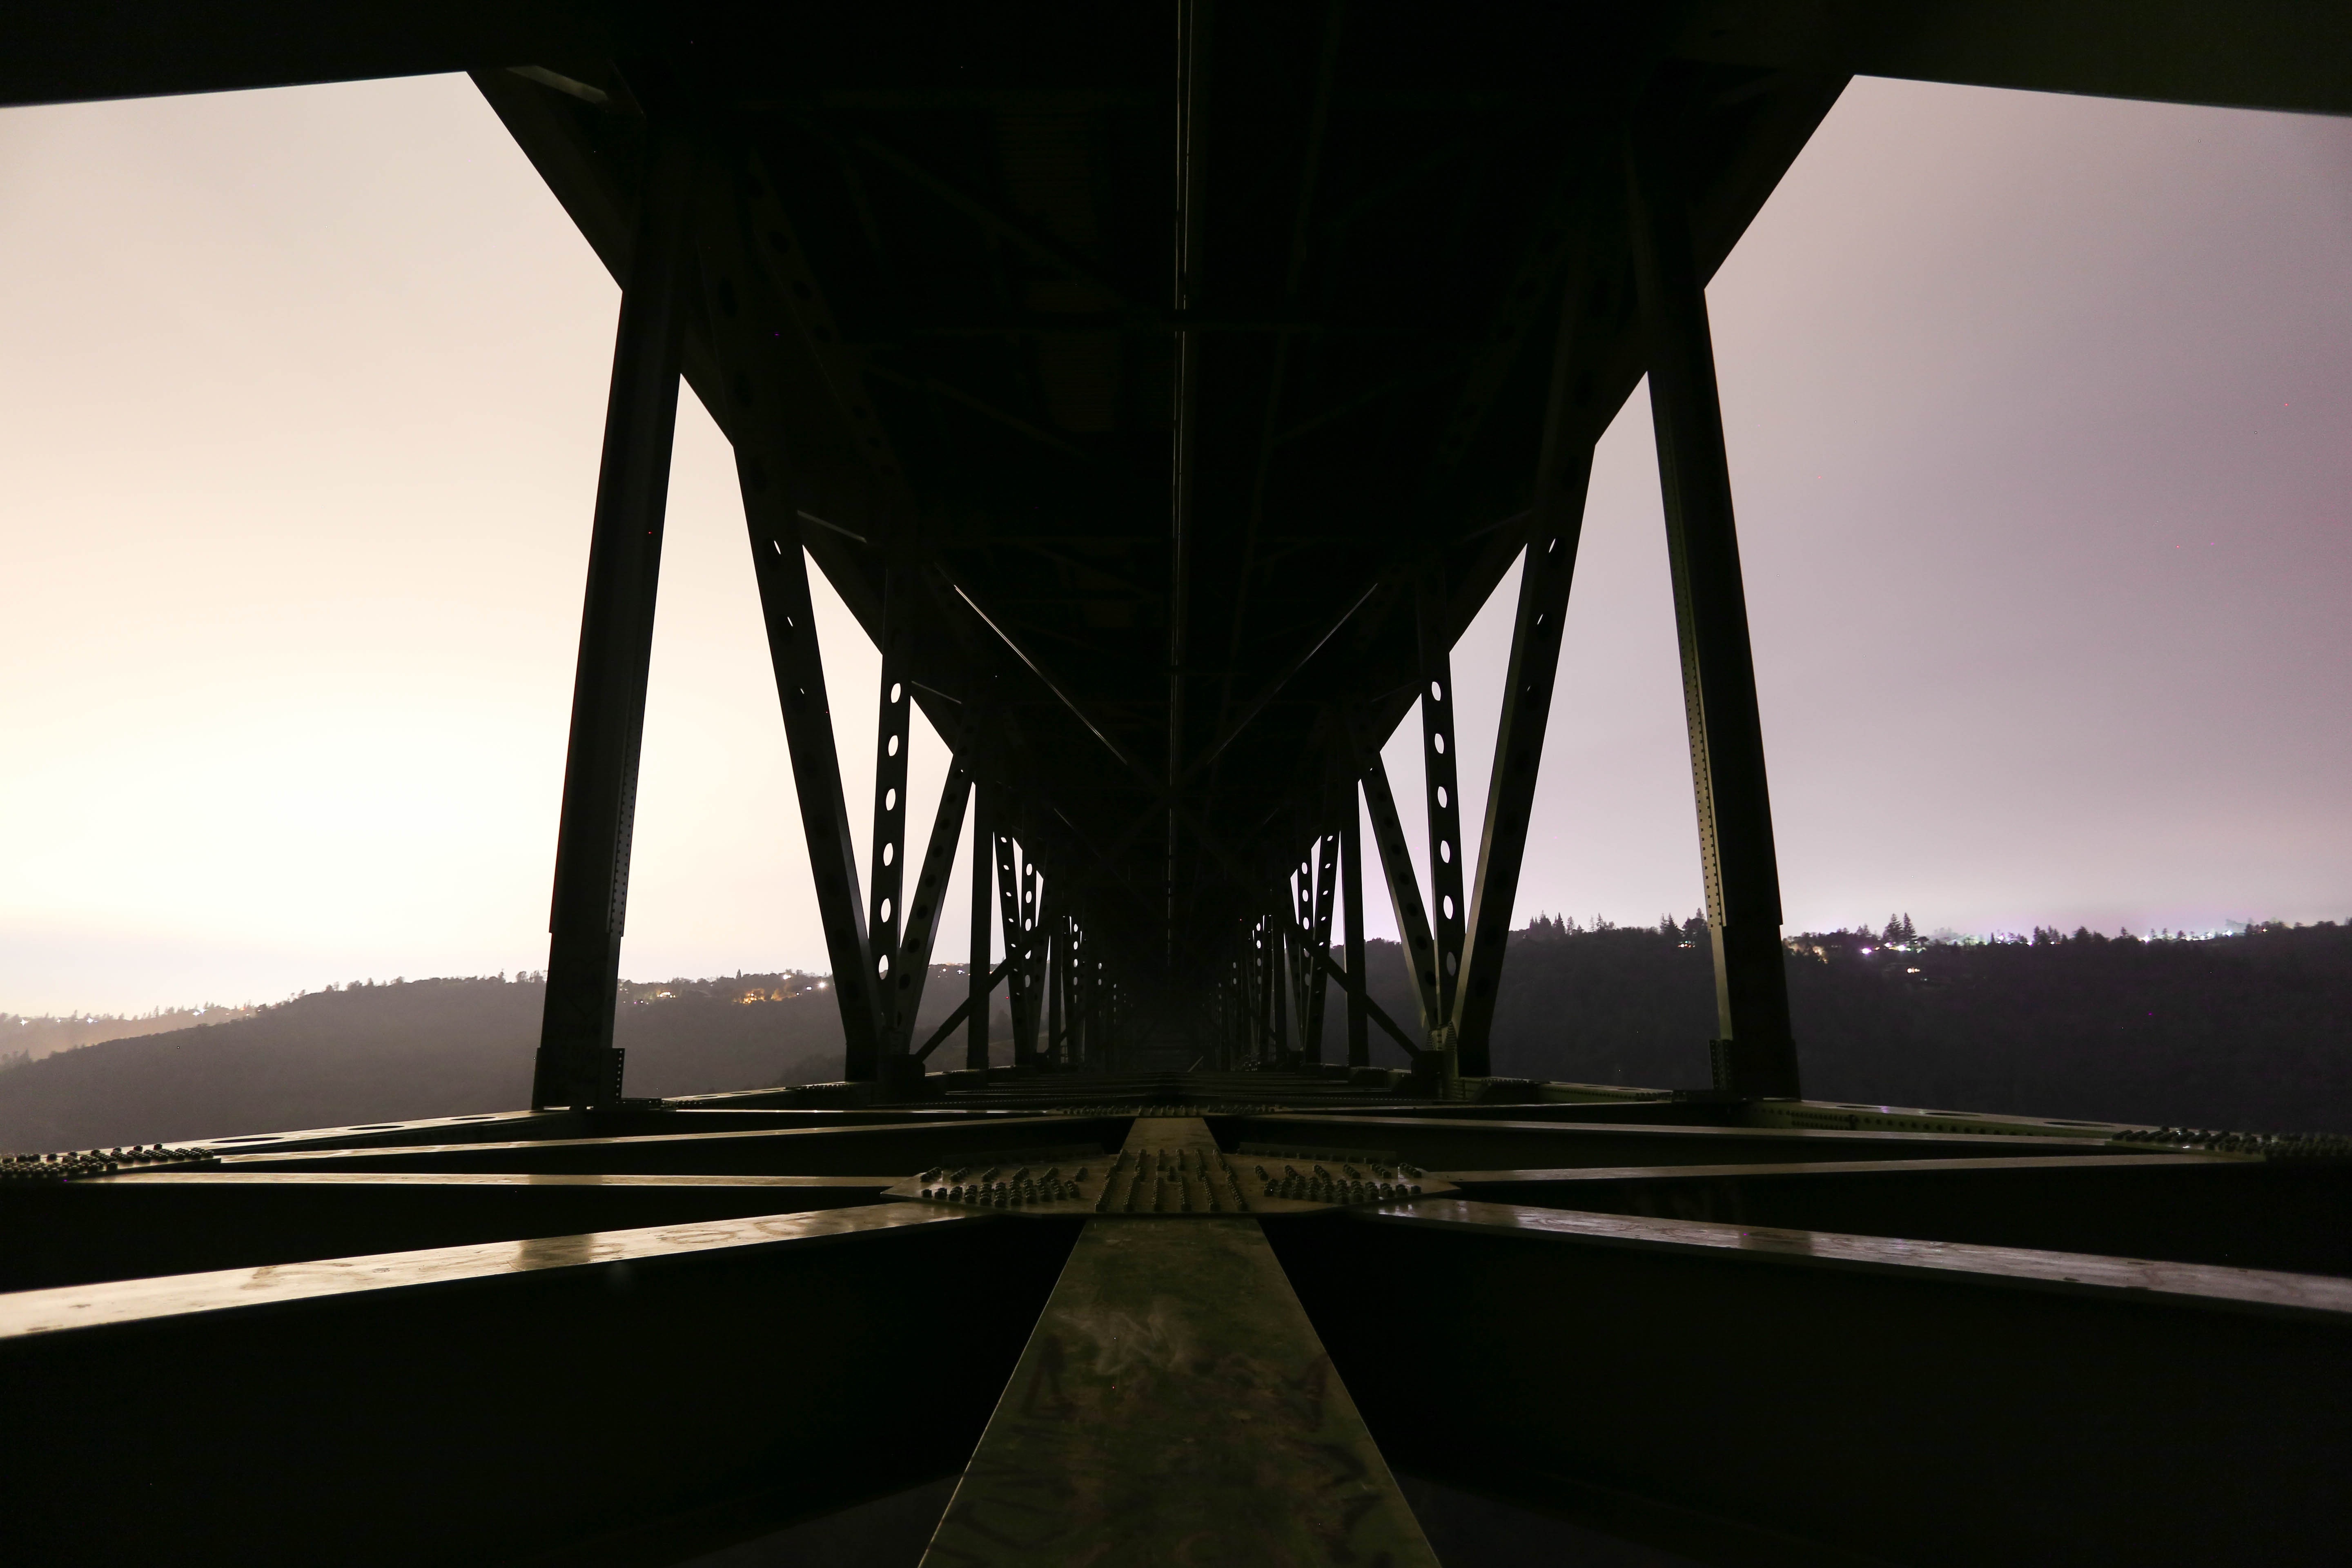
light, architecture, bridge, night, sunlight, dusk, evening, reflection, darkness, black, symmetry, shape, nonbuilding structure